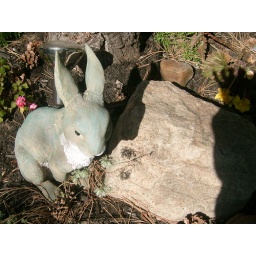
this little creature sat quietly in a neighbourhood garden...no fear of him eating the vegetation